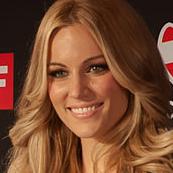
Age: 29